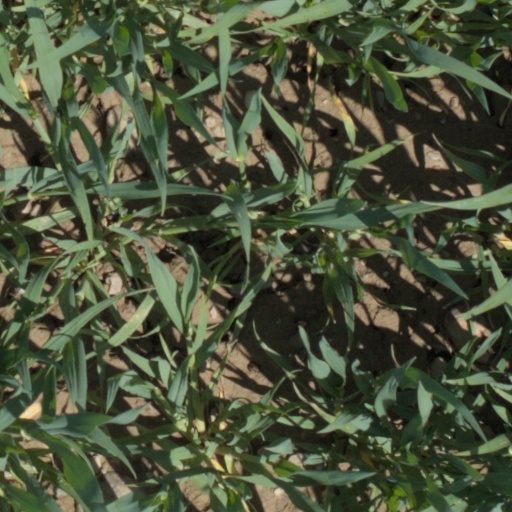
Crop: wheat